Ge'a

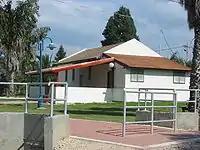
The moshav synagogue

Ge'a is a moshav in southern Israel. Located three kilometres south-east of Ashkelon near Beit Shikma and Talmei Yafeh, it falls under the jurisdiction of Hof Ashkelon Regional Council. In it had a population of .